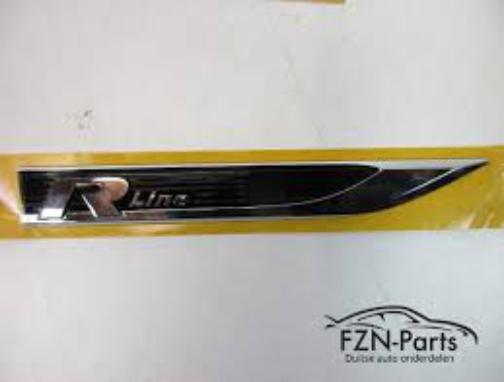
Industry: Transportation